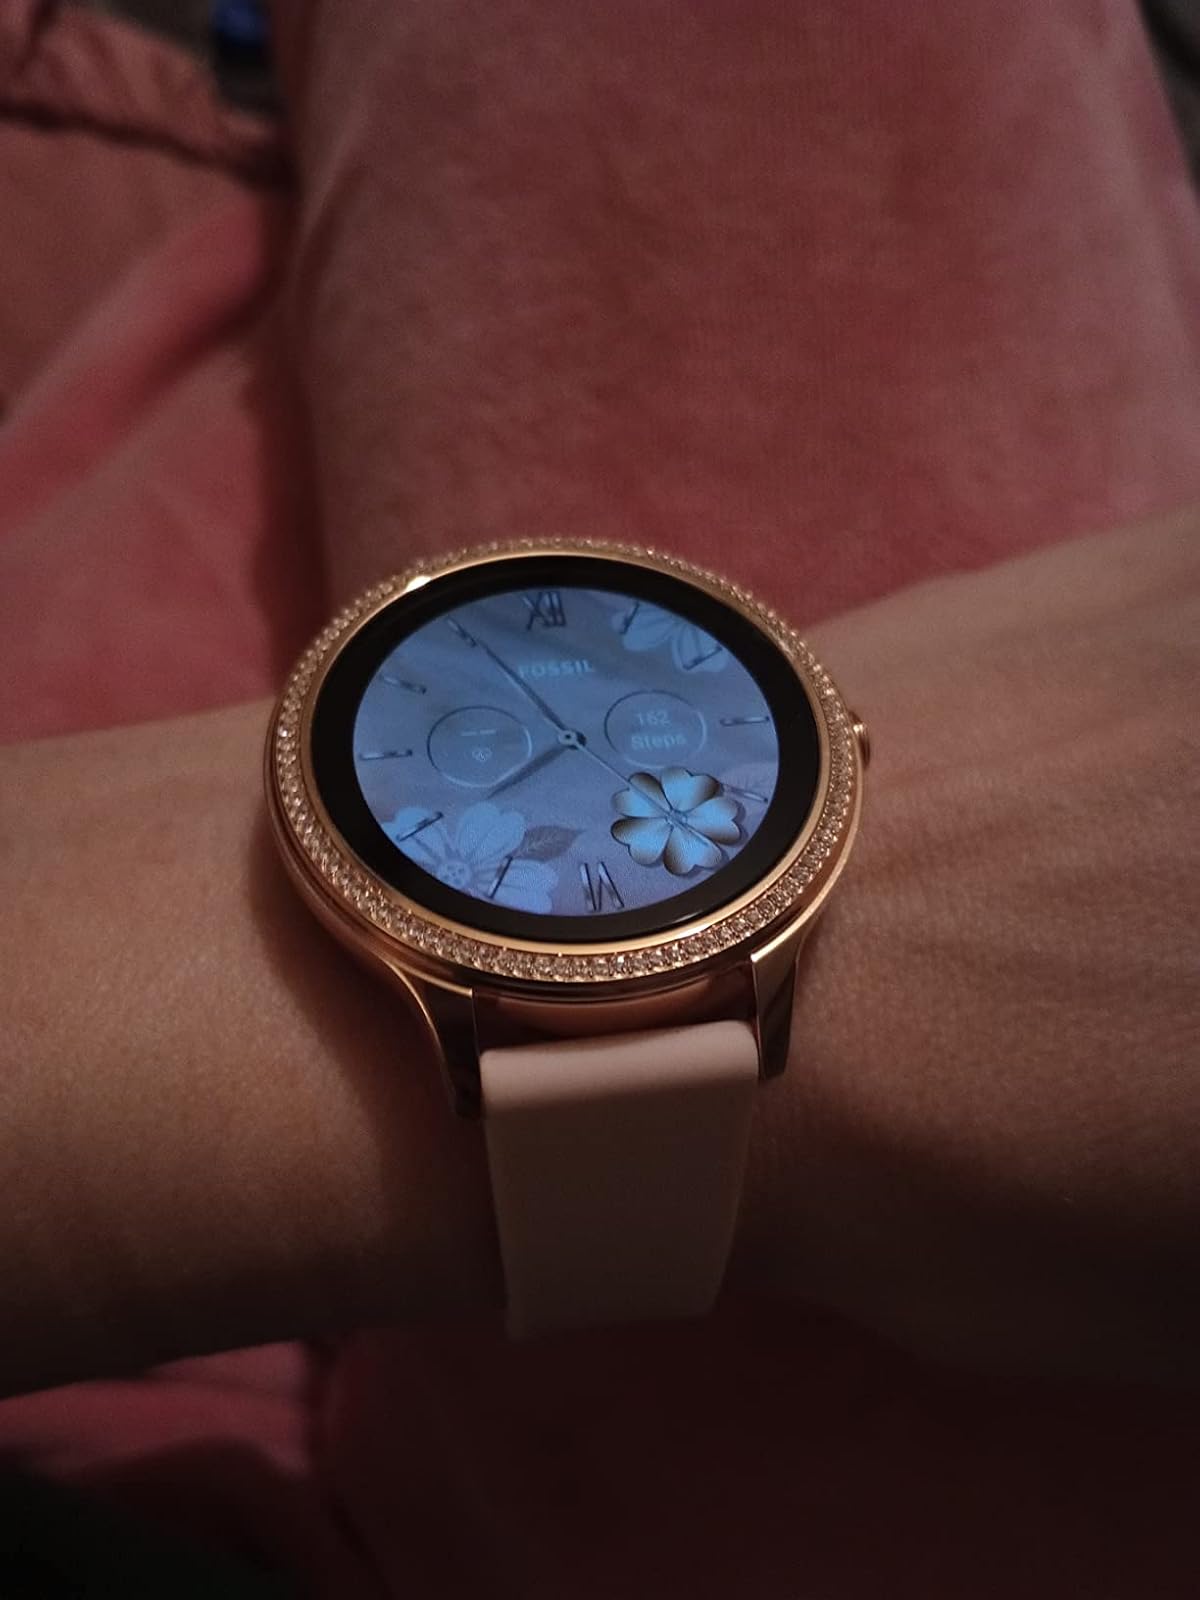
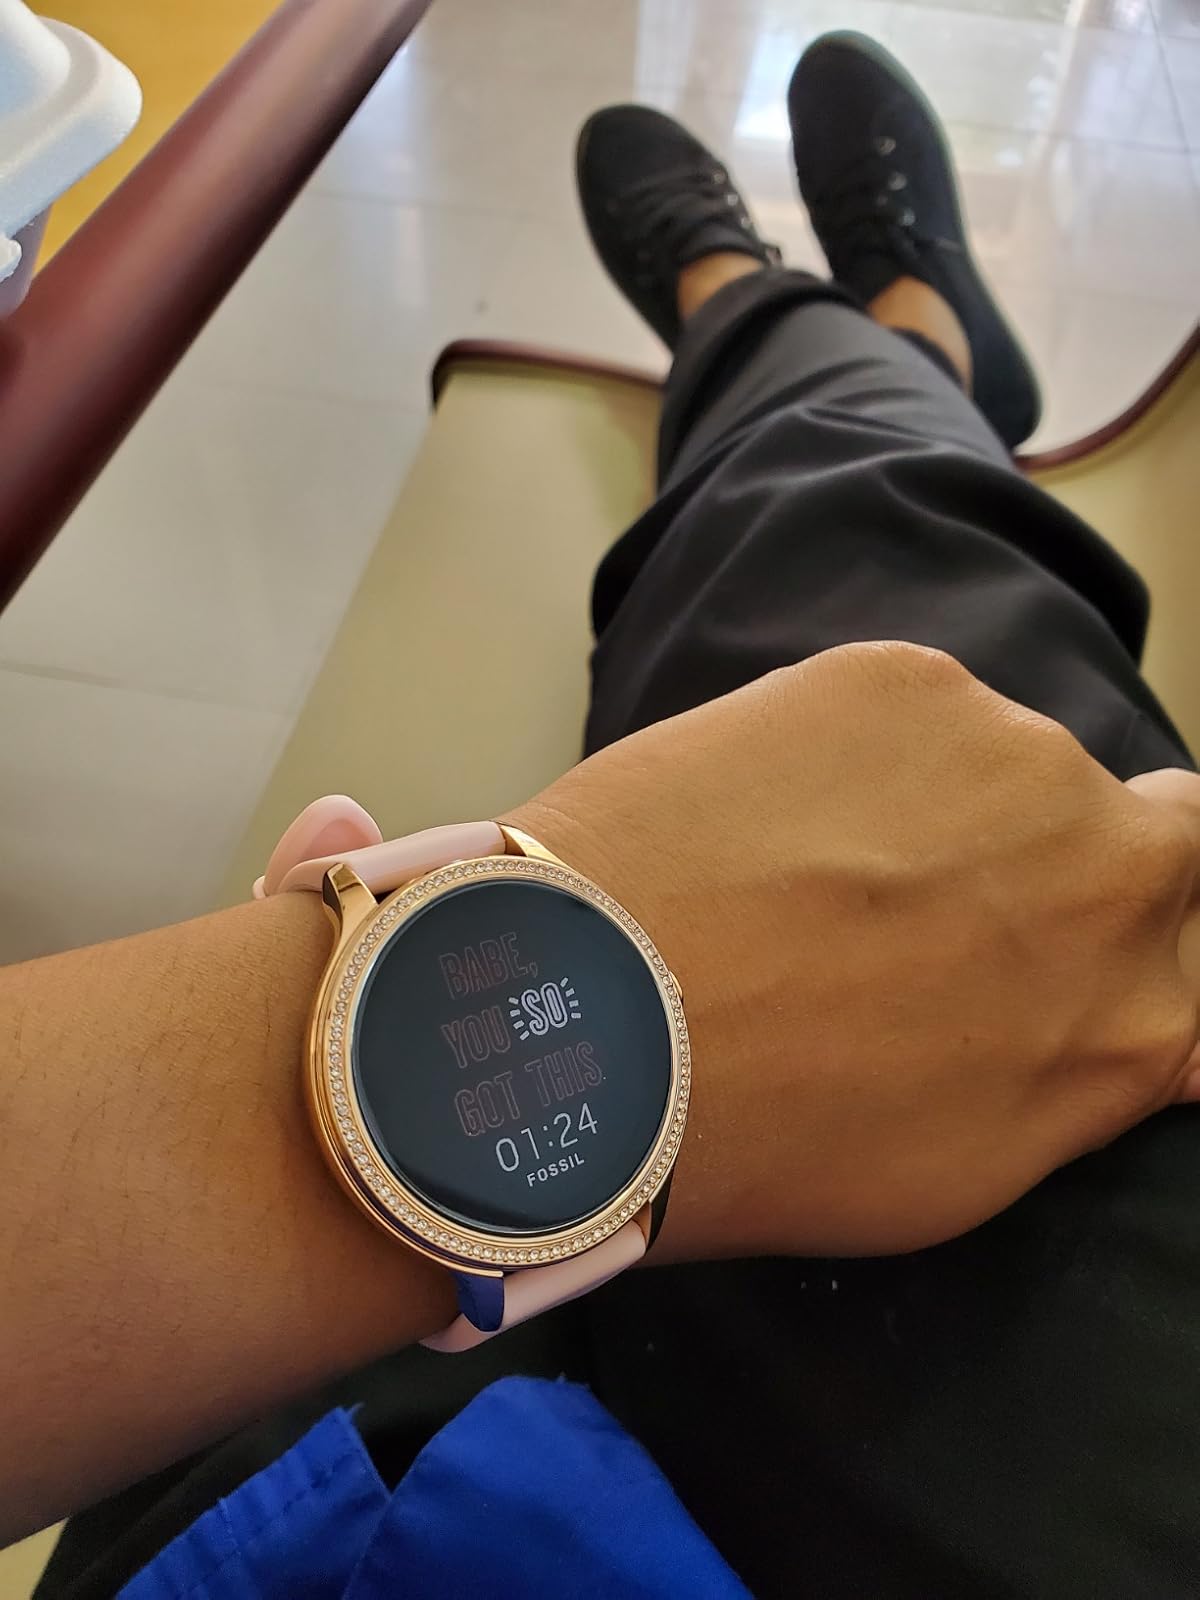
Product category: smartwatch
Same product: yes